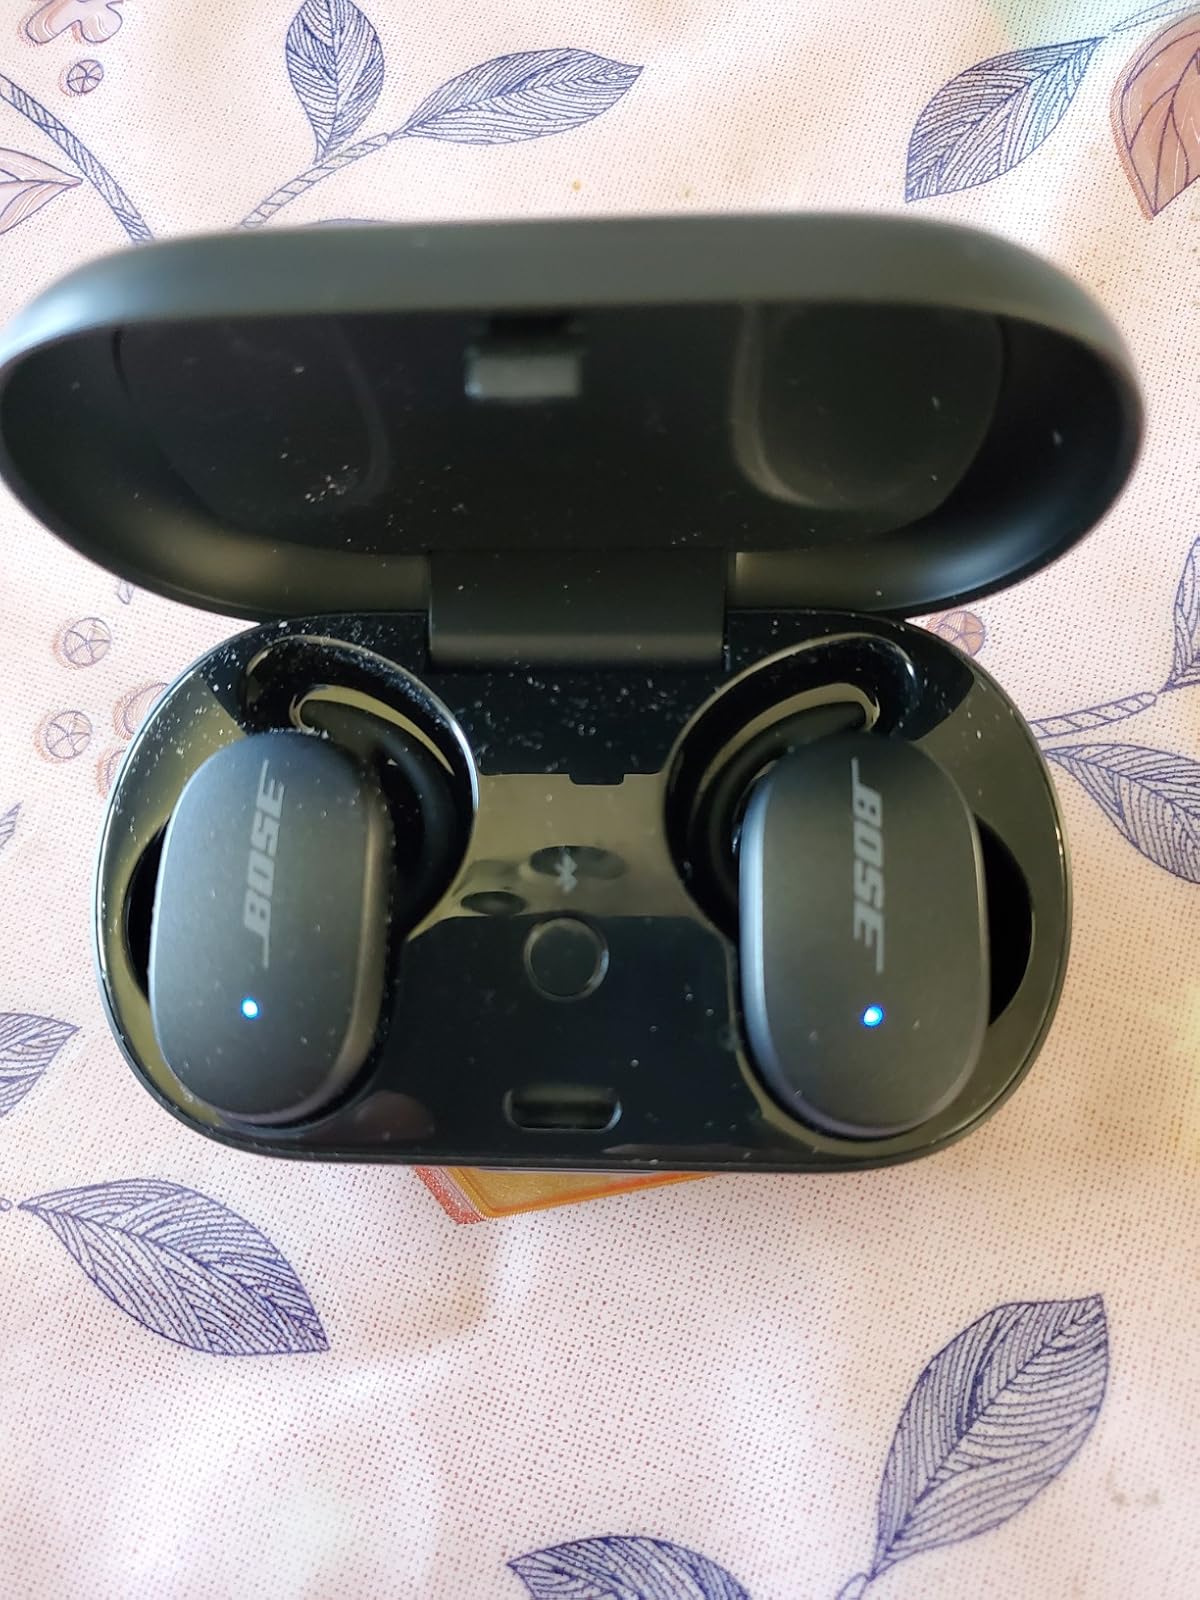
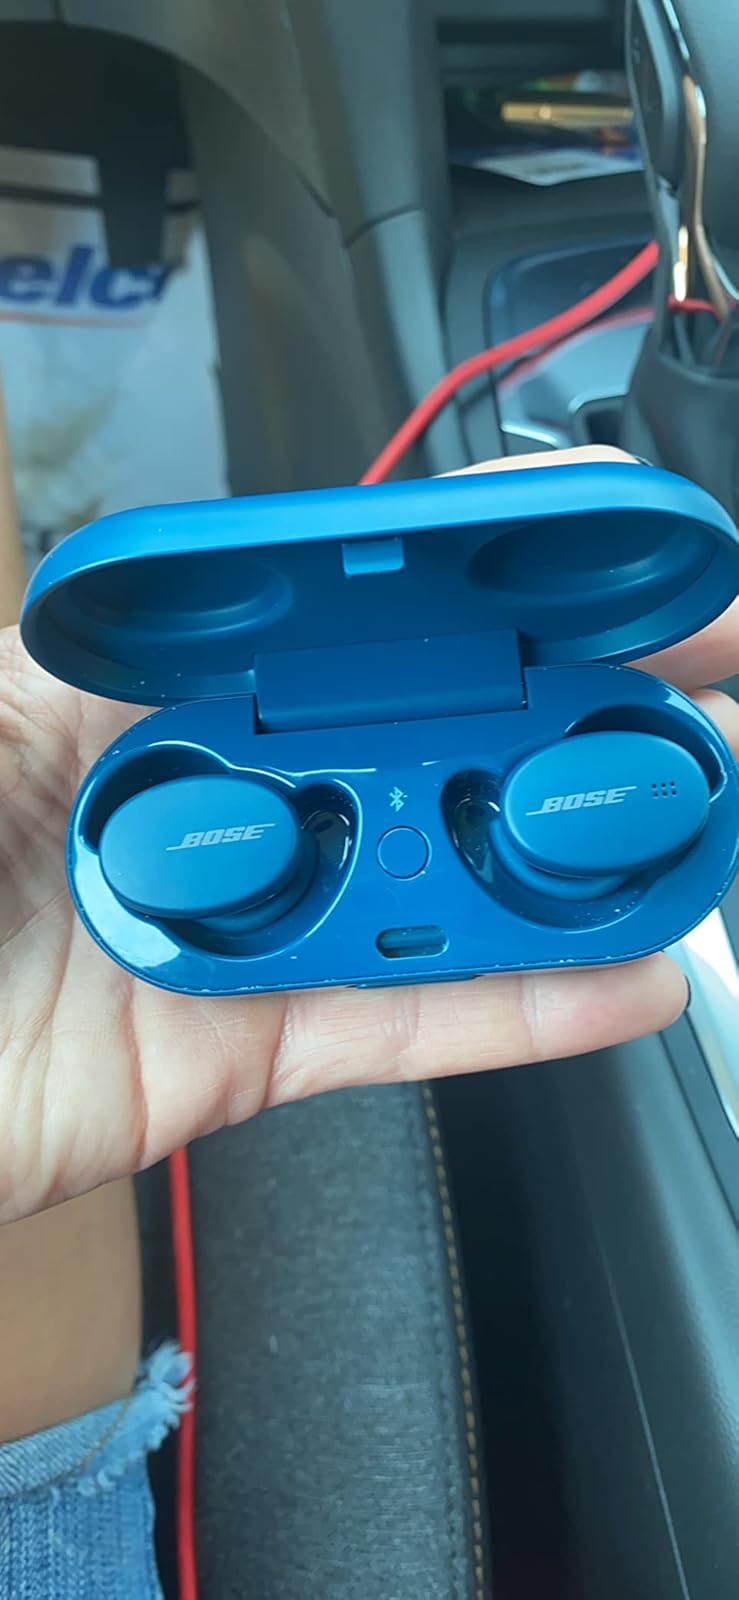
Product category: earbuds
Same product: no